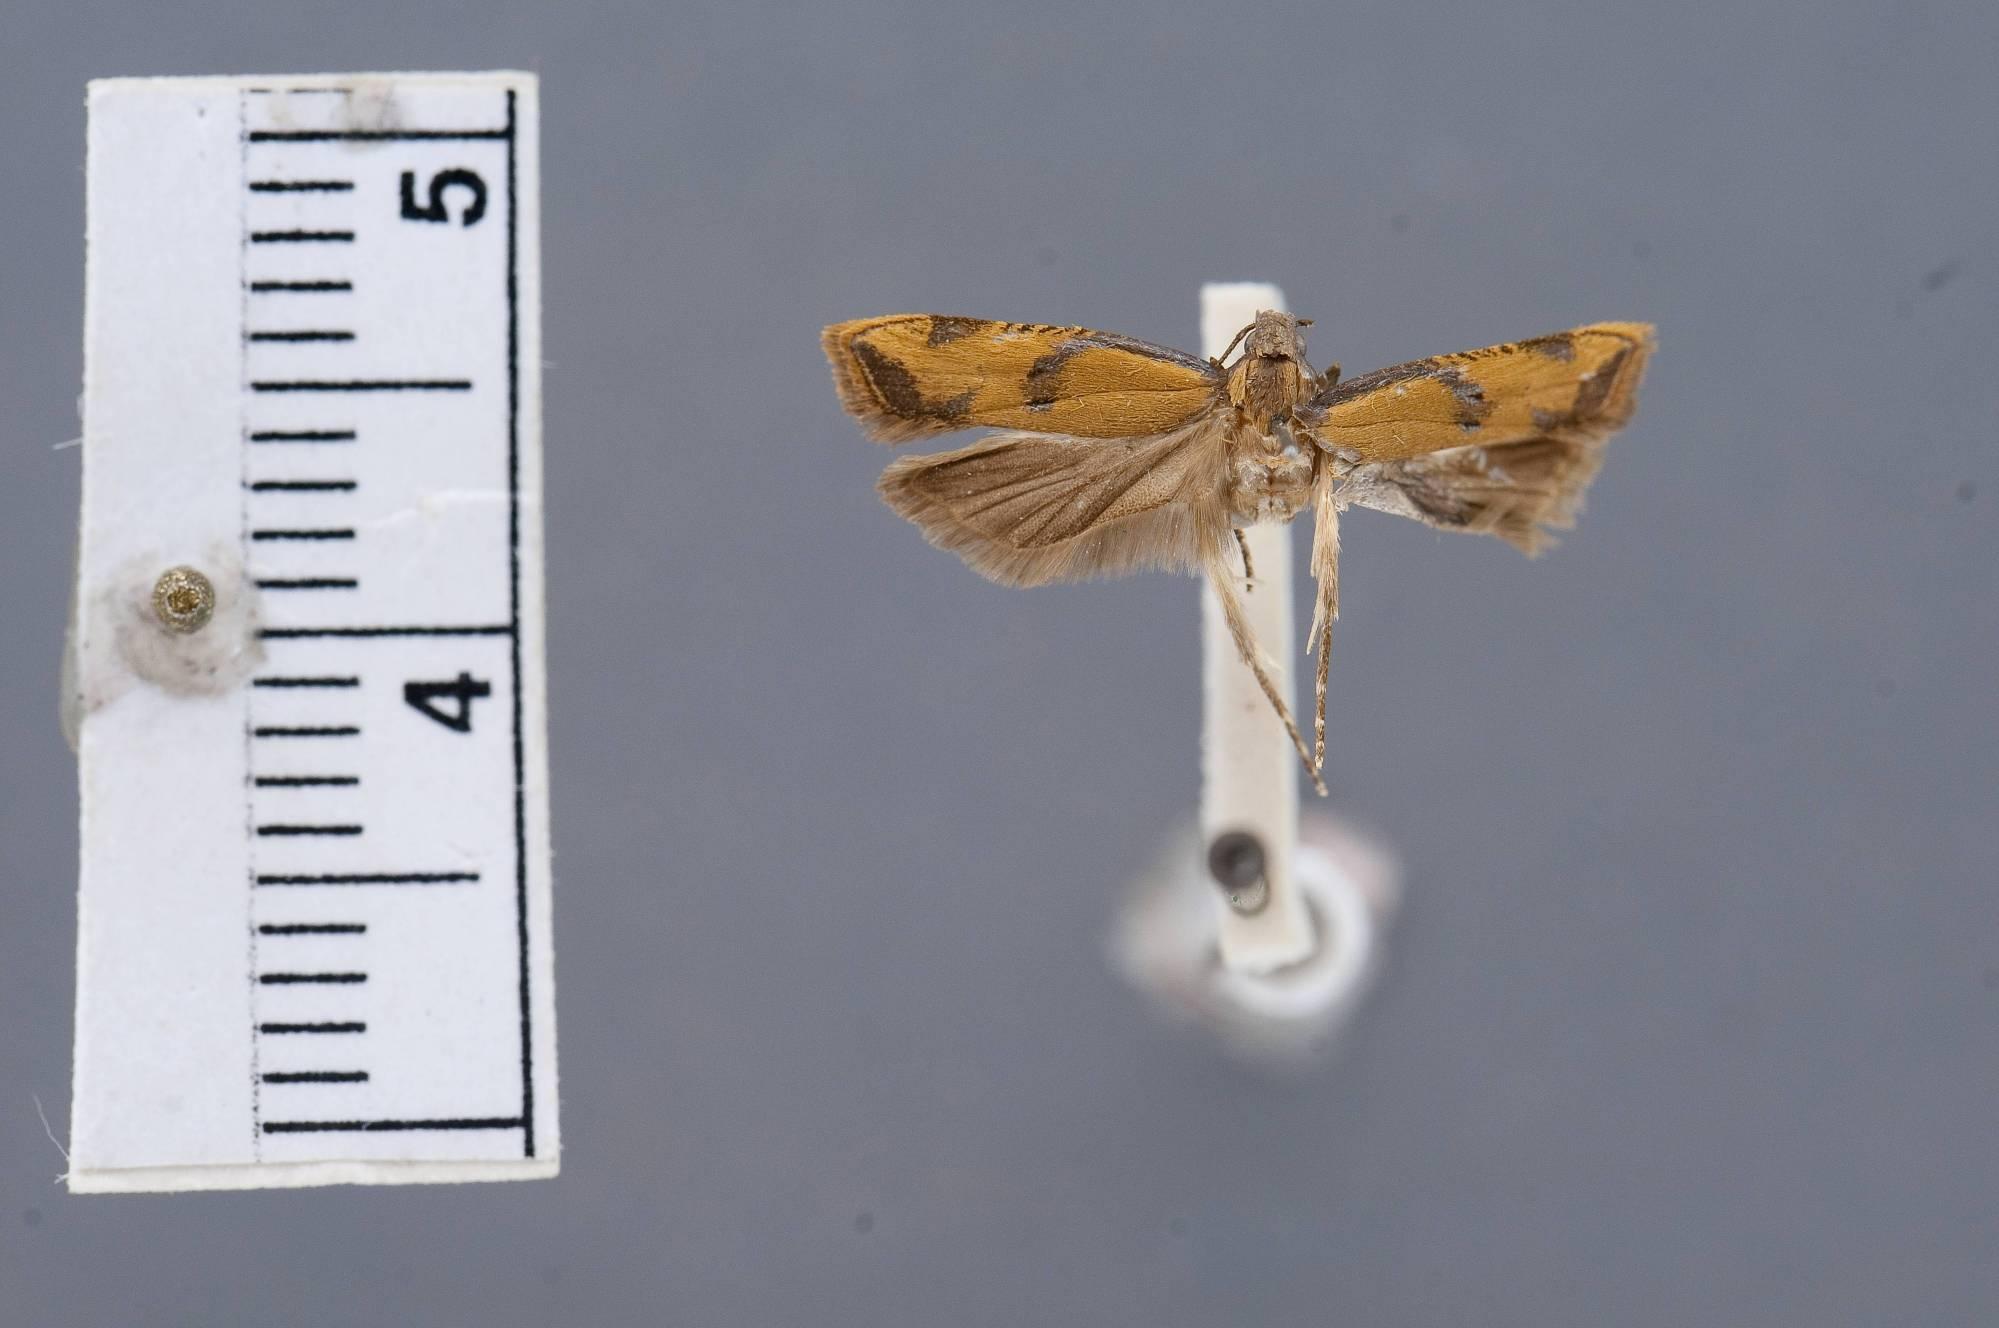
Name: Dichomeris fuscalis
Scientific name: Dichomeris fuscalis Park & Hodges, 1995
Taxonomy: Animalia, Arthropoda, Insecta, Lepidoptera, Glossata, Gelechiidae, Dichomerinae
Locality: Taihoku, Taipei, Taiwan
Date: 7 Jun 1946